West Town, Chicago

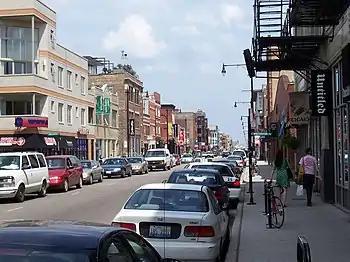
View of North Avenue in Wicker Park

Today, the neighborhood is best known for its numerous commercial and entertainment establishments and being a convenient place to live for downtown workers due to its proximity to public transportation and the Loop. Gentrification has made the area much more attractive to college-educated white-collar workers, although it faced considerable resistance from the working-class Puerto Rican community it displaced. Crime has drastically decreased and many new homes have been built as well as older homes being restored. The area has become a desirable neighborhood and this has led to increased business activity, with many new bars, restaurants, and stores opening to serve individuals. The neighborhood is known for hosting local art stores and independent businesses. Property values have gone up, increasing the wealth of property owners and making the neighborhood attractive to real estate investors.